Seth Weeks

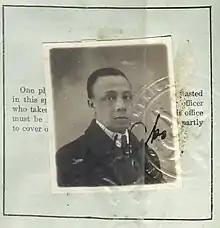
Weeks in 1922

Weeks made recordings with Edison Records in London and with Berliner Gramophone in Berlin while touring Europe. His recordings are mostly unknown or lost today and are available on compact disk only as part of box set about Black-people who made music in Europe. Recordings which have survived include: